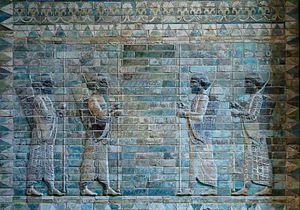
Frise des archers du palais de Darius à Suse. Briques silicieuses à glaçure, vers 510 av. J.-C.